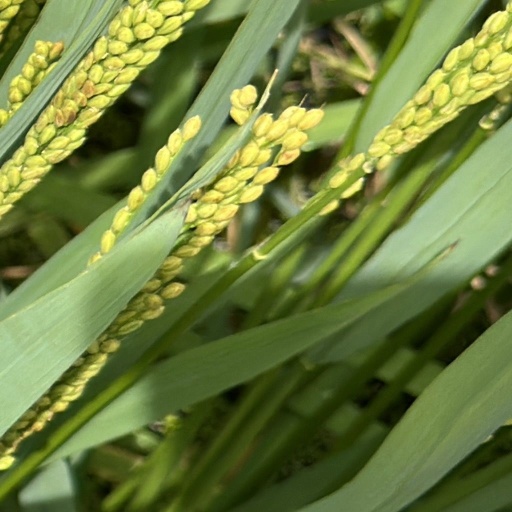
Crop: rice